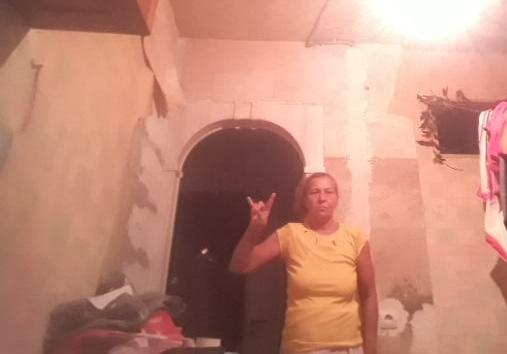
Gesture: rock